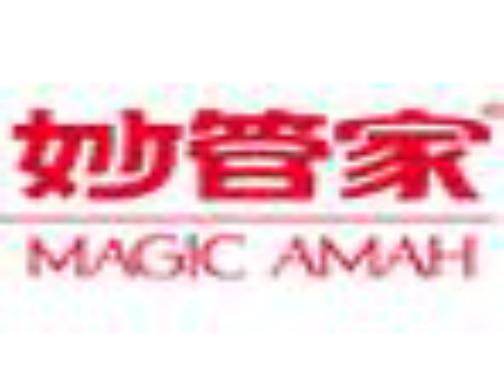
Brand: magicamah
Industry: Necessities